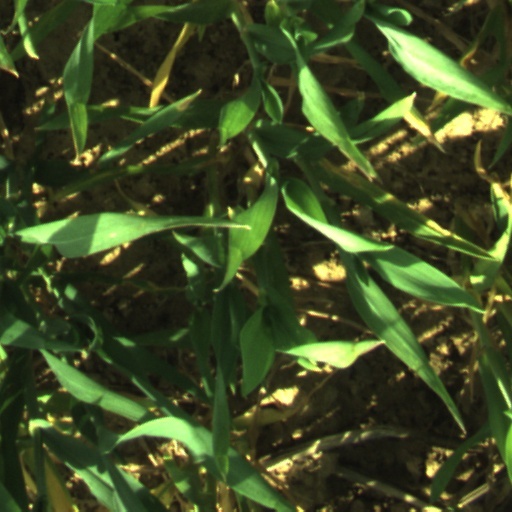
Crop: wheat